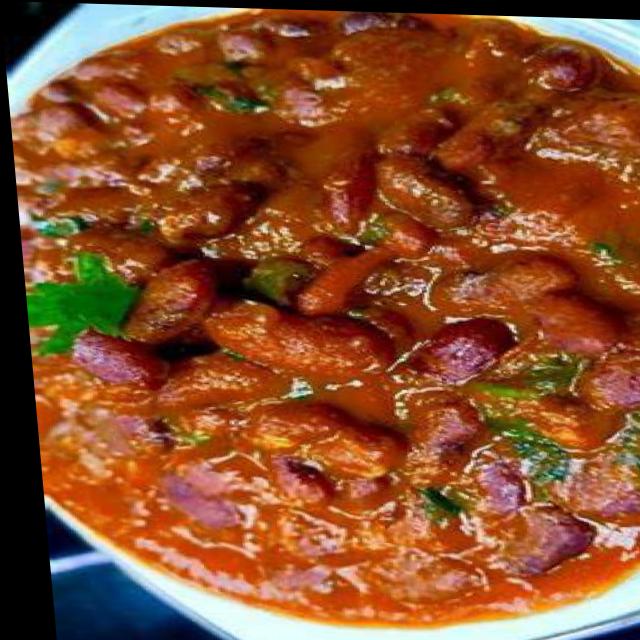
Dish: rajma_curry